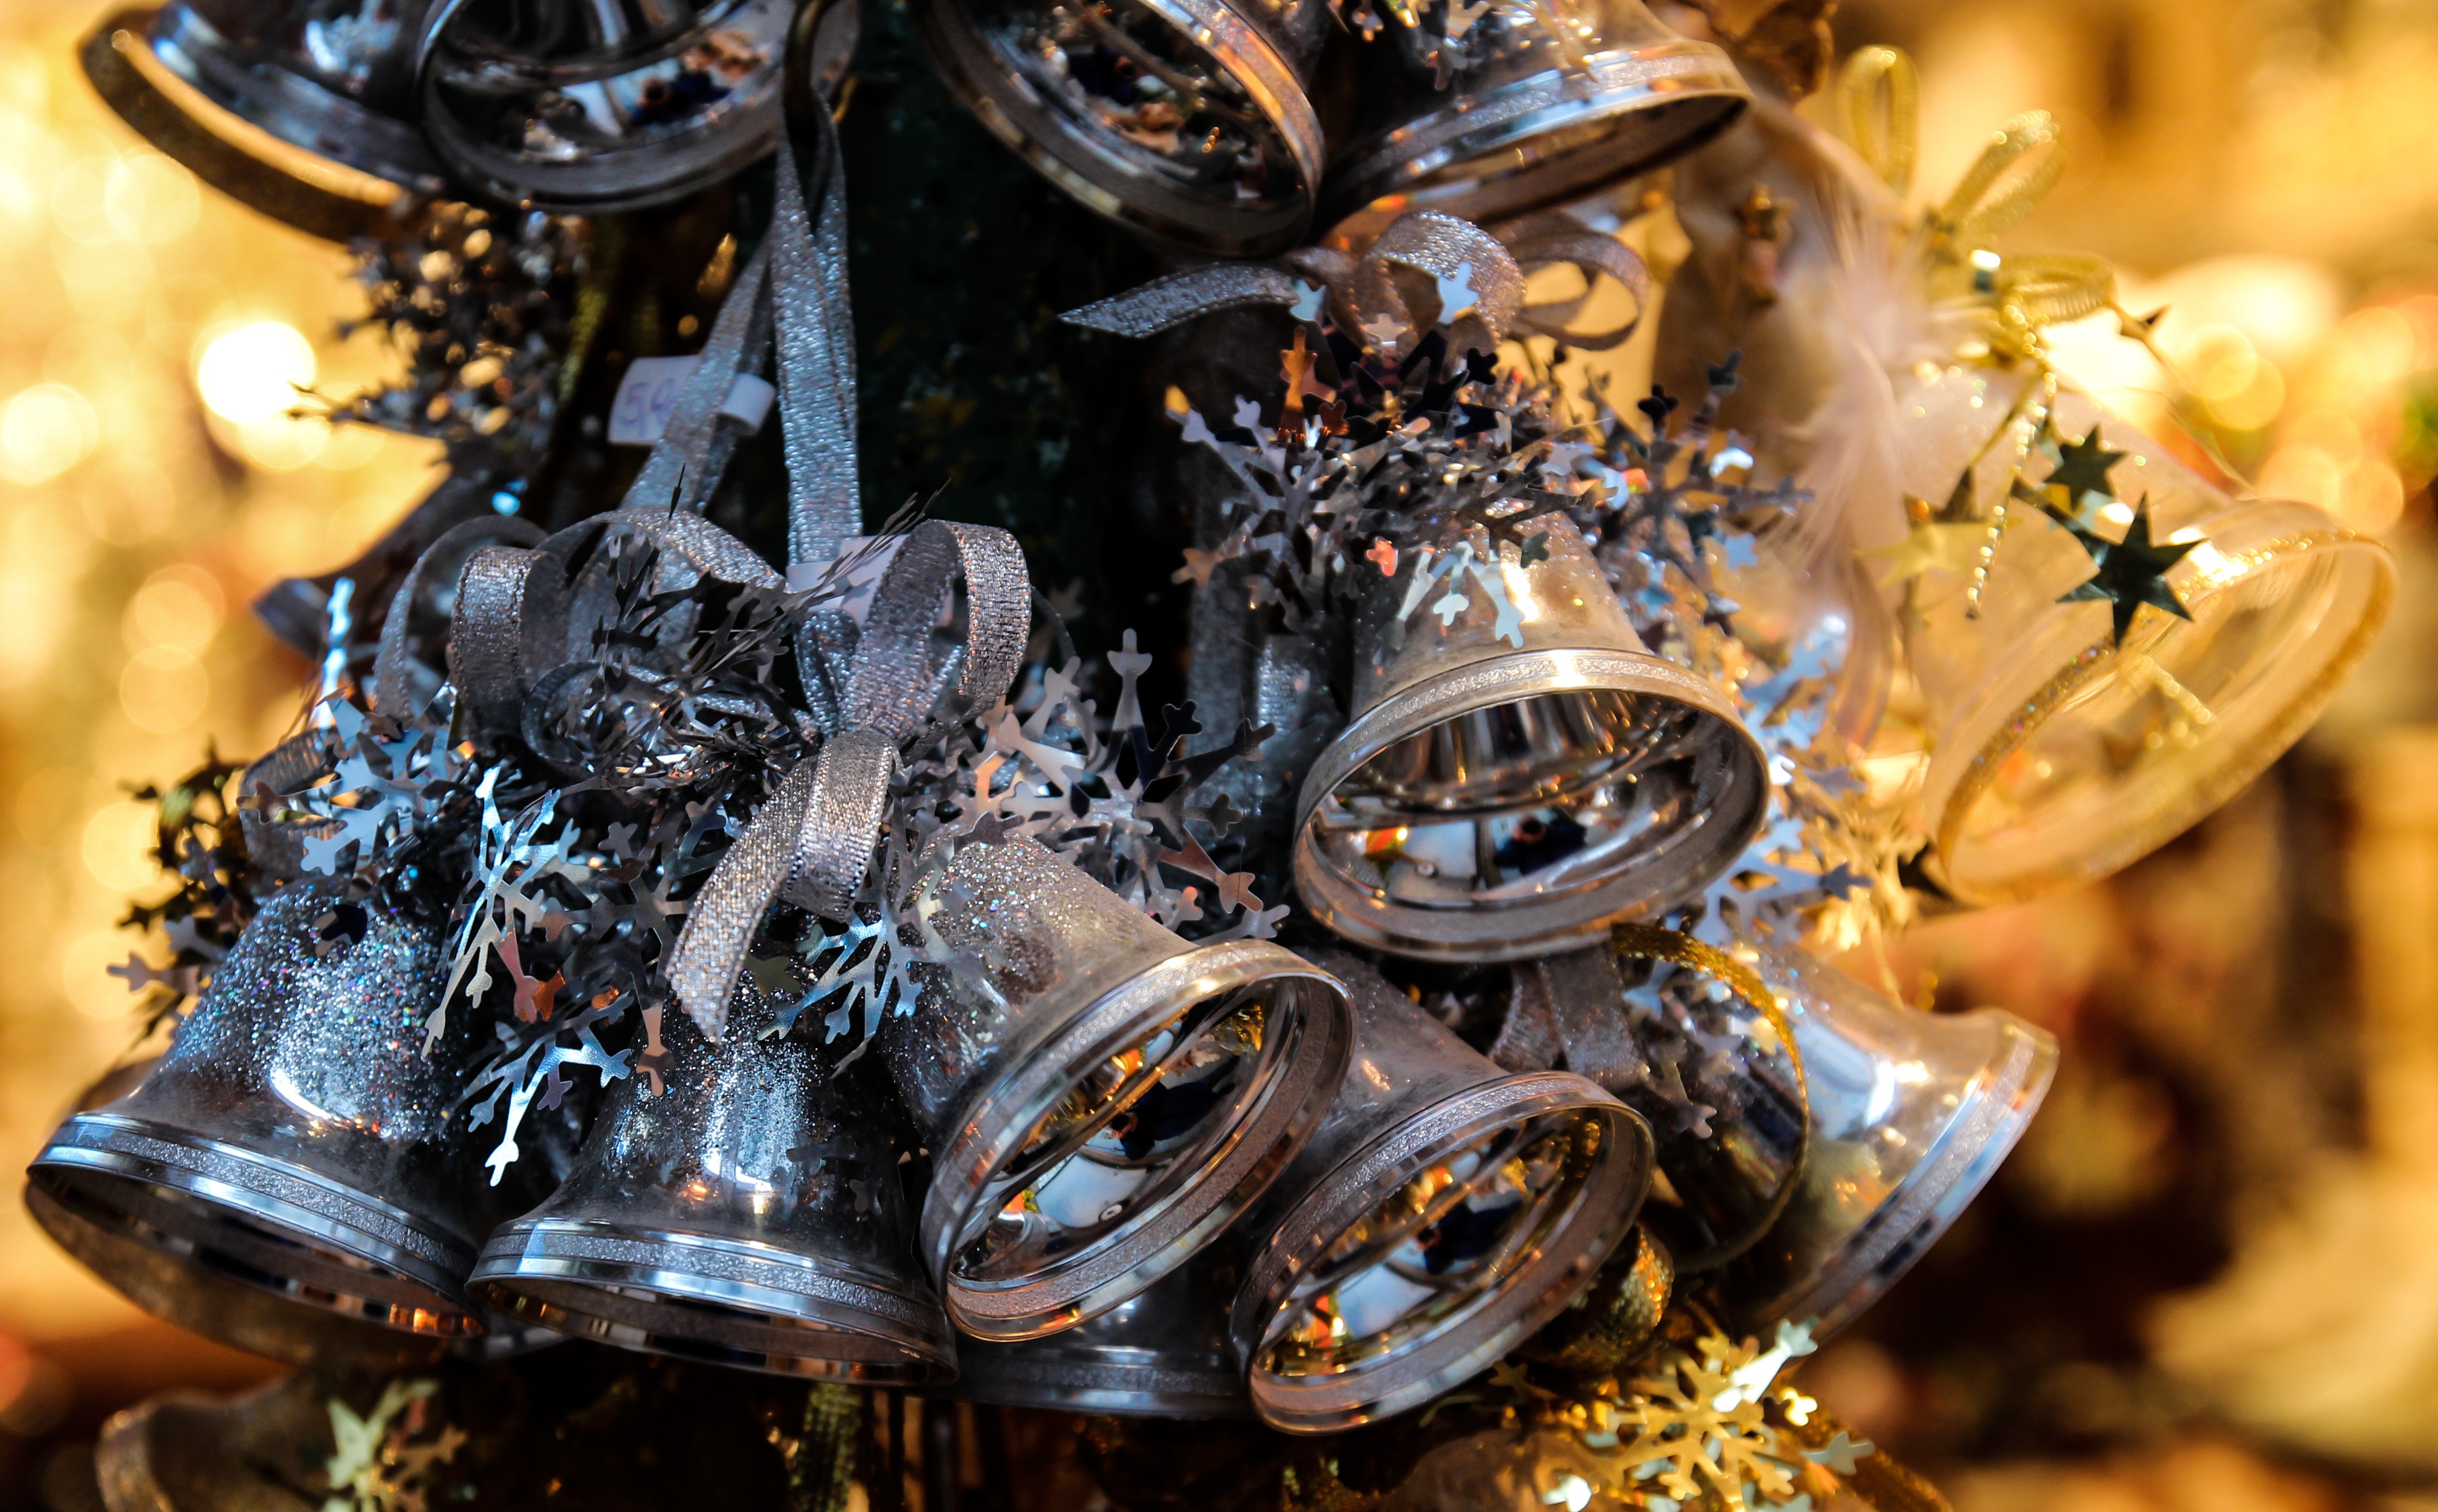
food, drink, christmas, christmas market, bells, scrap, macro photography, christmas decorations